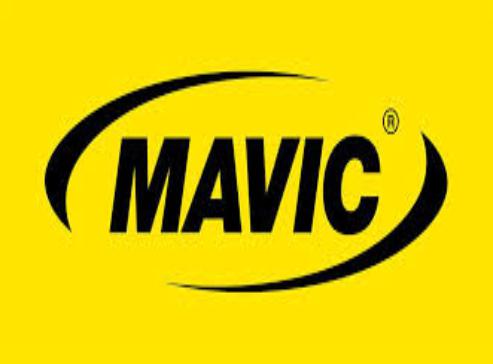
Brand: Mavic
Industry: Electronic